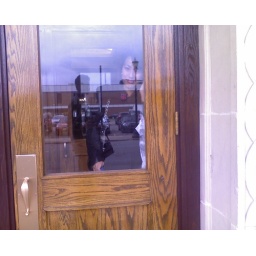
Making her own phone booth by the bus stop. Ce_100410_001